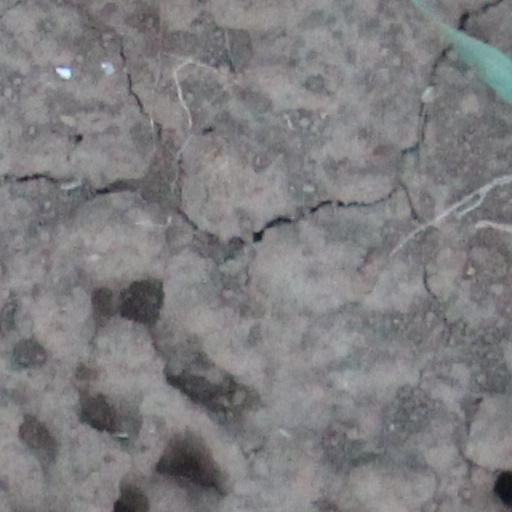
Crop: wheat